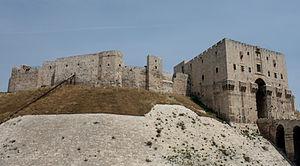
La Citadelle d'Alep.